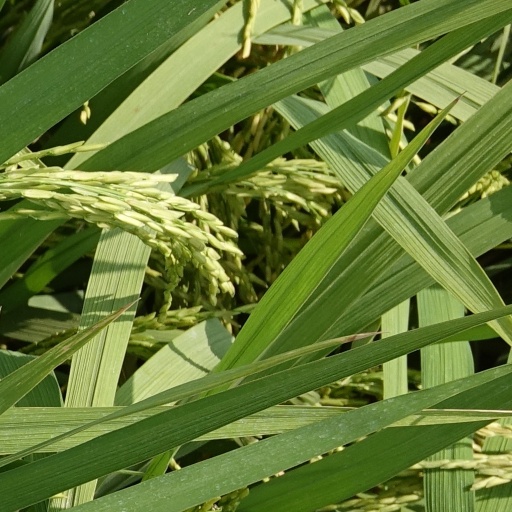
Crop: rice